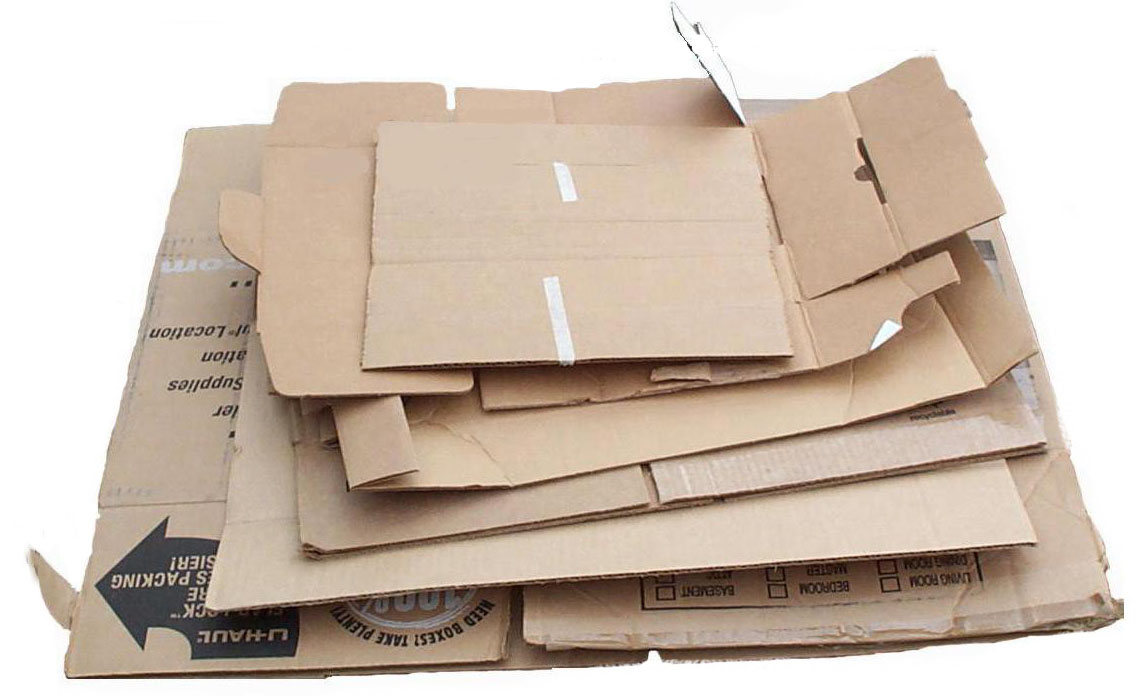
Label: cardboard